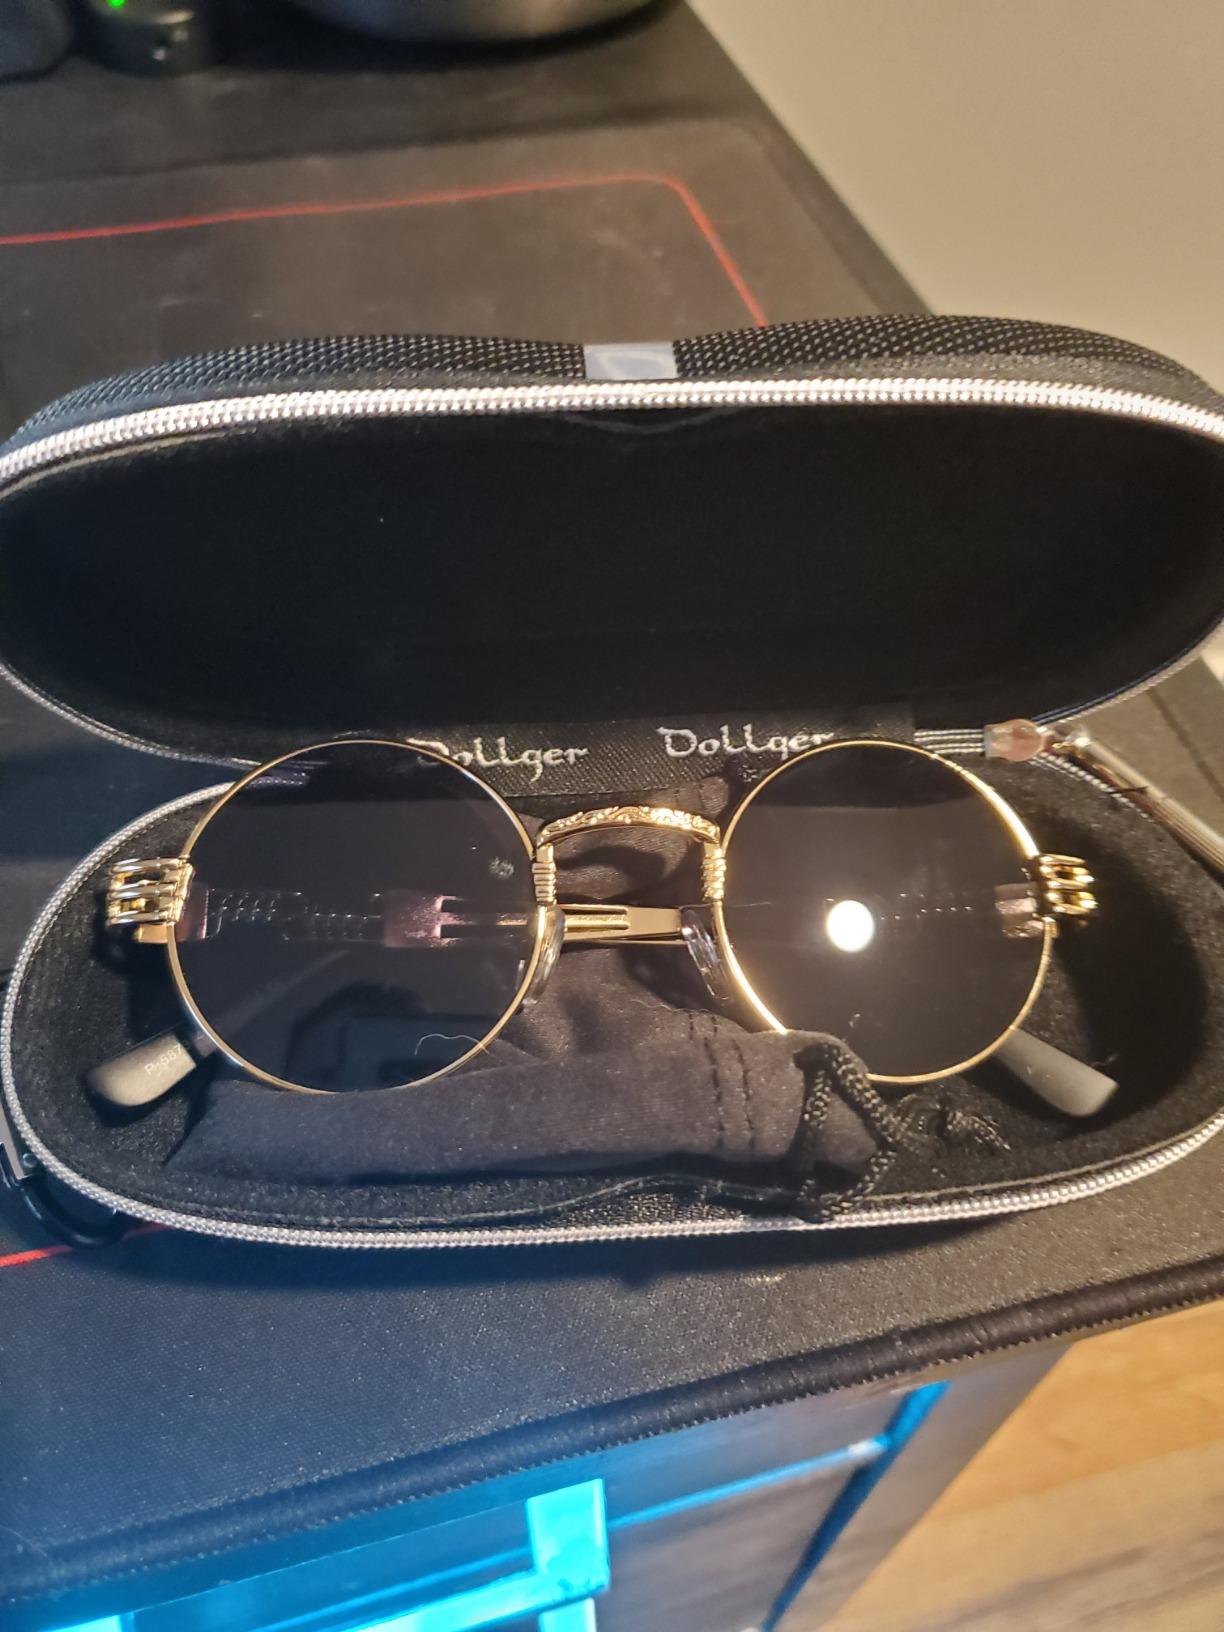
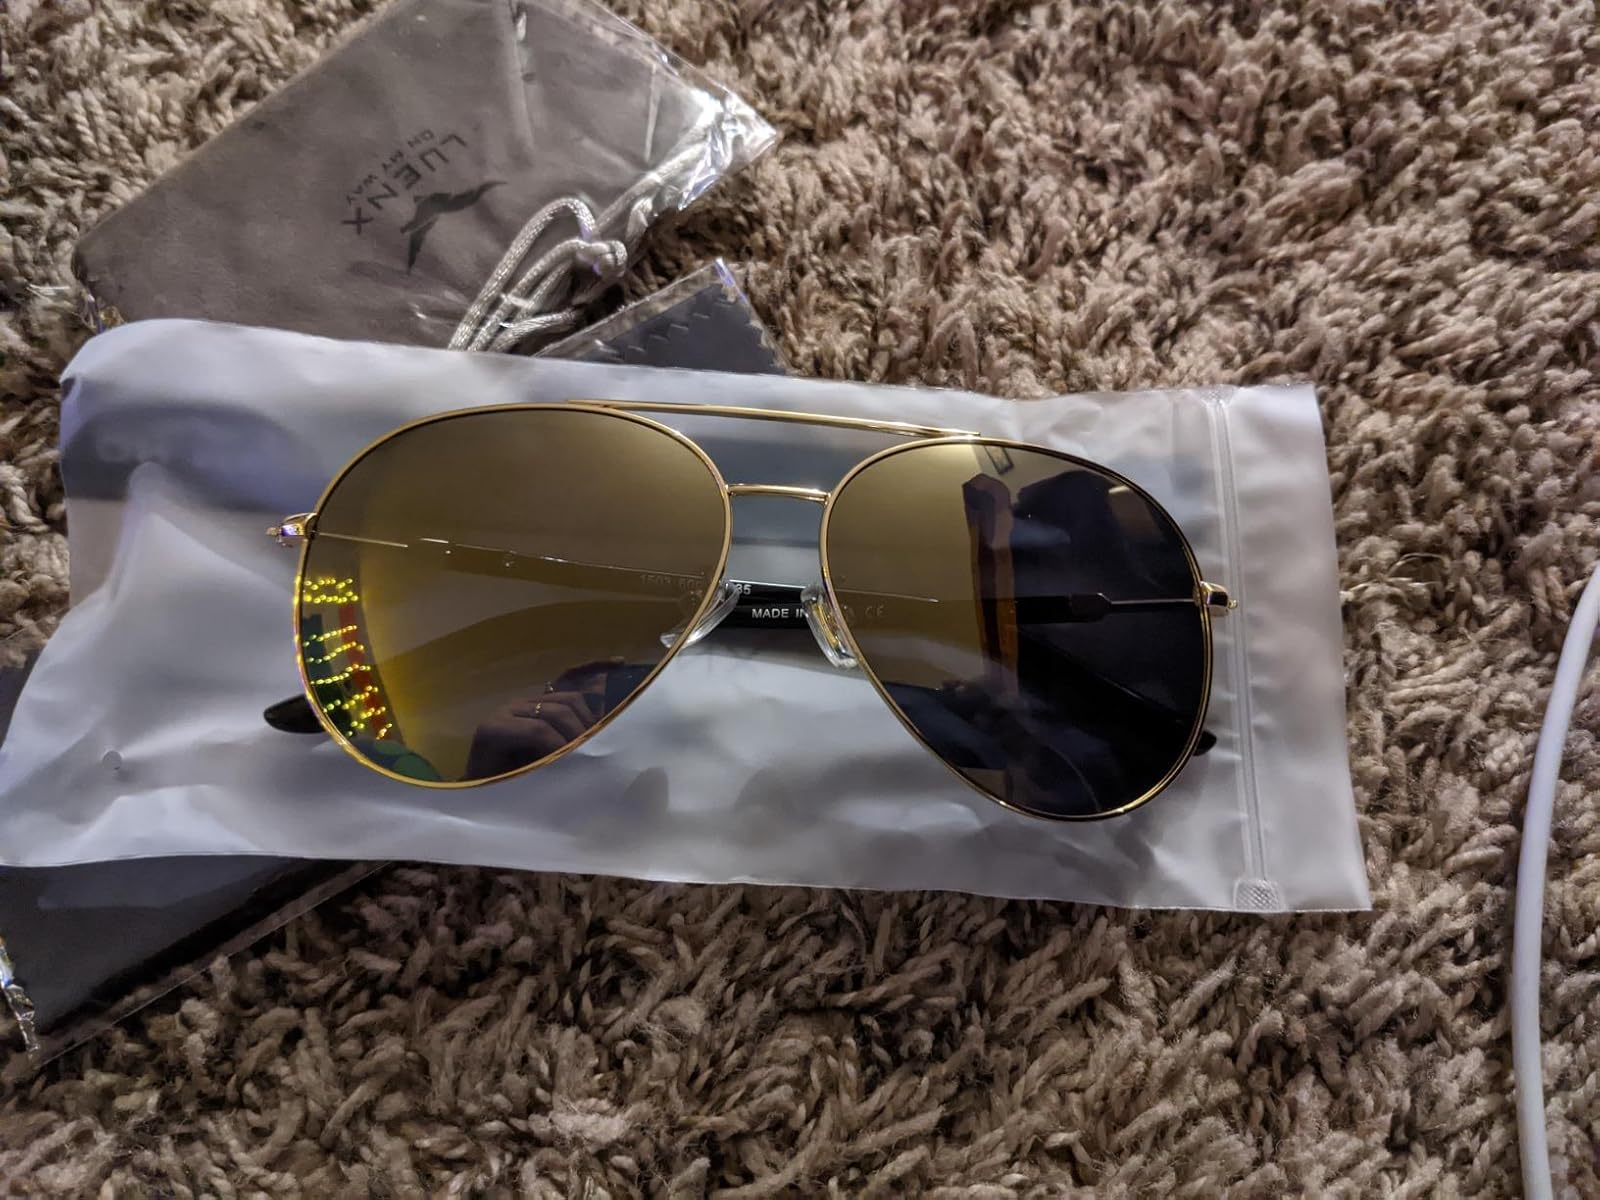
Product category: accessories_sunglasses
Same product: no